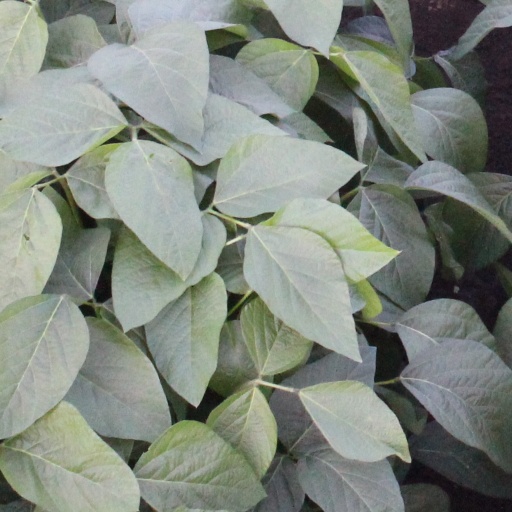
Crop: soybean